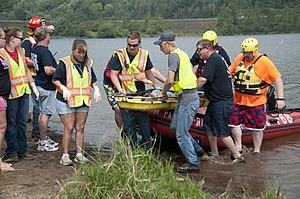
Applicable aux domaines de la médecine et du médicosocial, la simulation en santé concerne « l'utilisation d’un matériel, de la réalité virtuelle ou d’un patient dit standardisé pour reproduire des situations ou des environnements de soins, pour enseigner des procédures diagnostiques et thérapeutiques et permettre de répéter des processus, des concepts médicaux ou des prises de décision par un professionnel de santé ou une équipe de professionnels ».